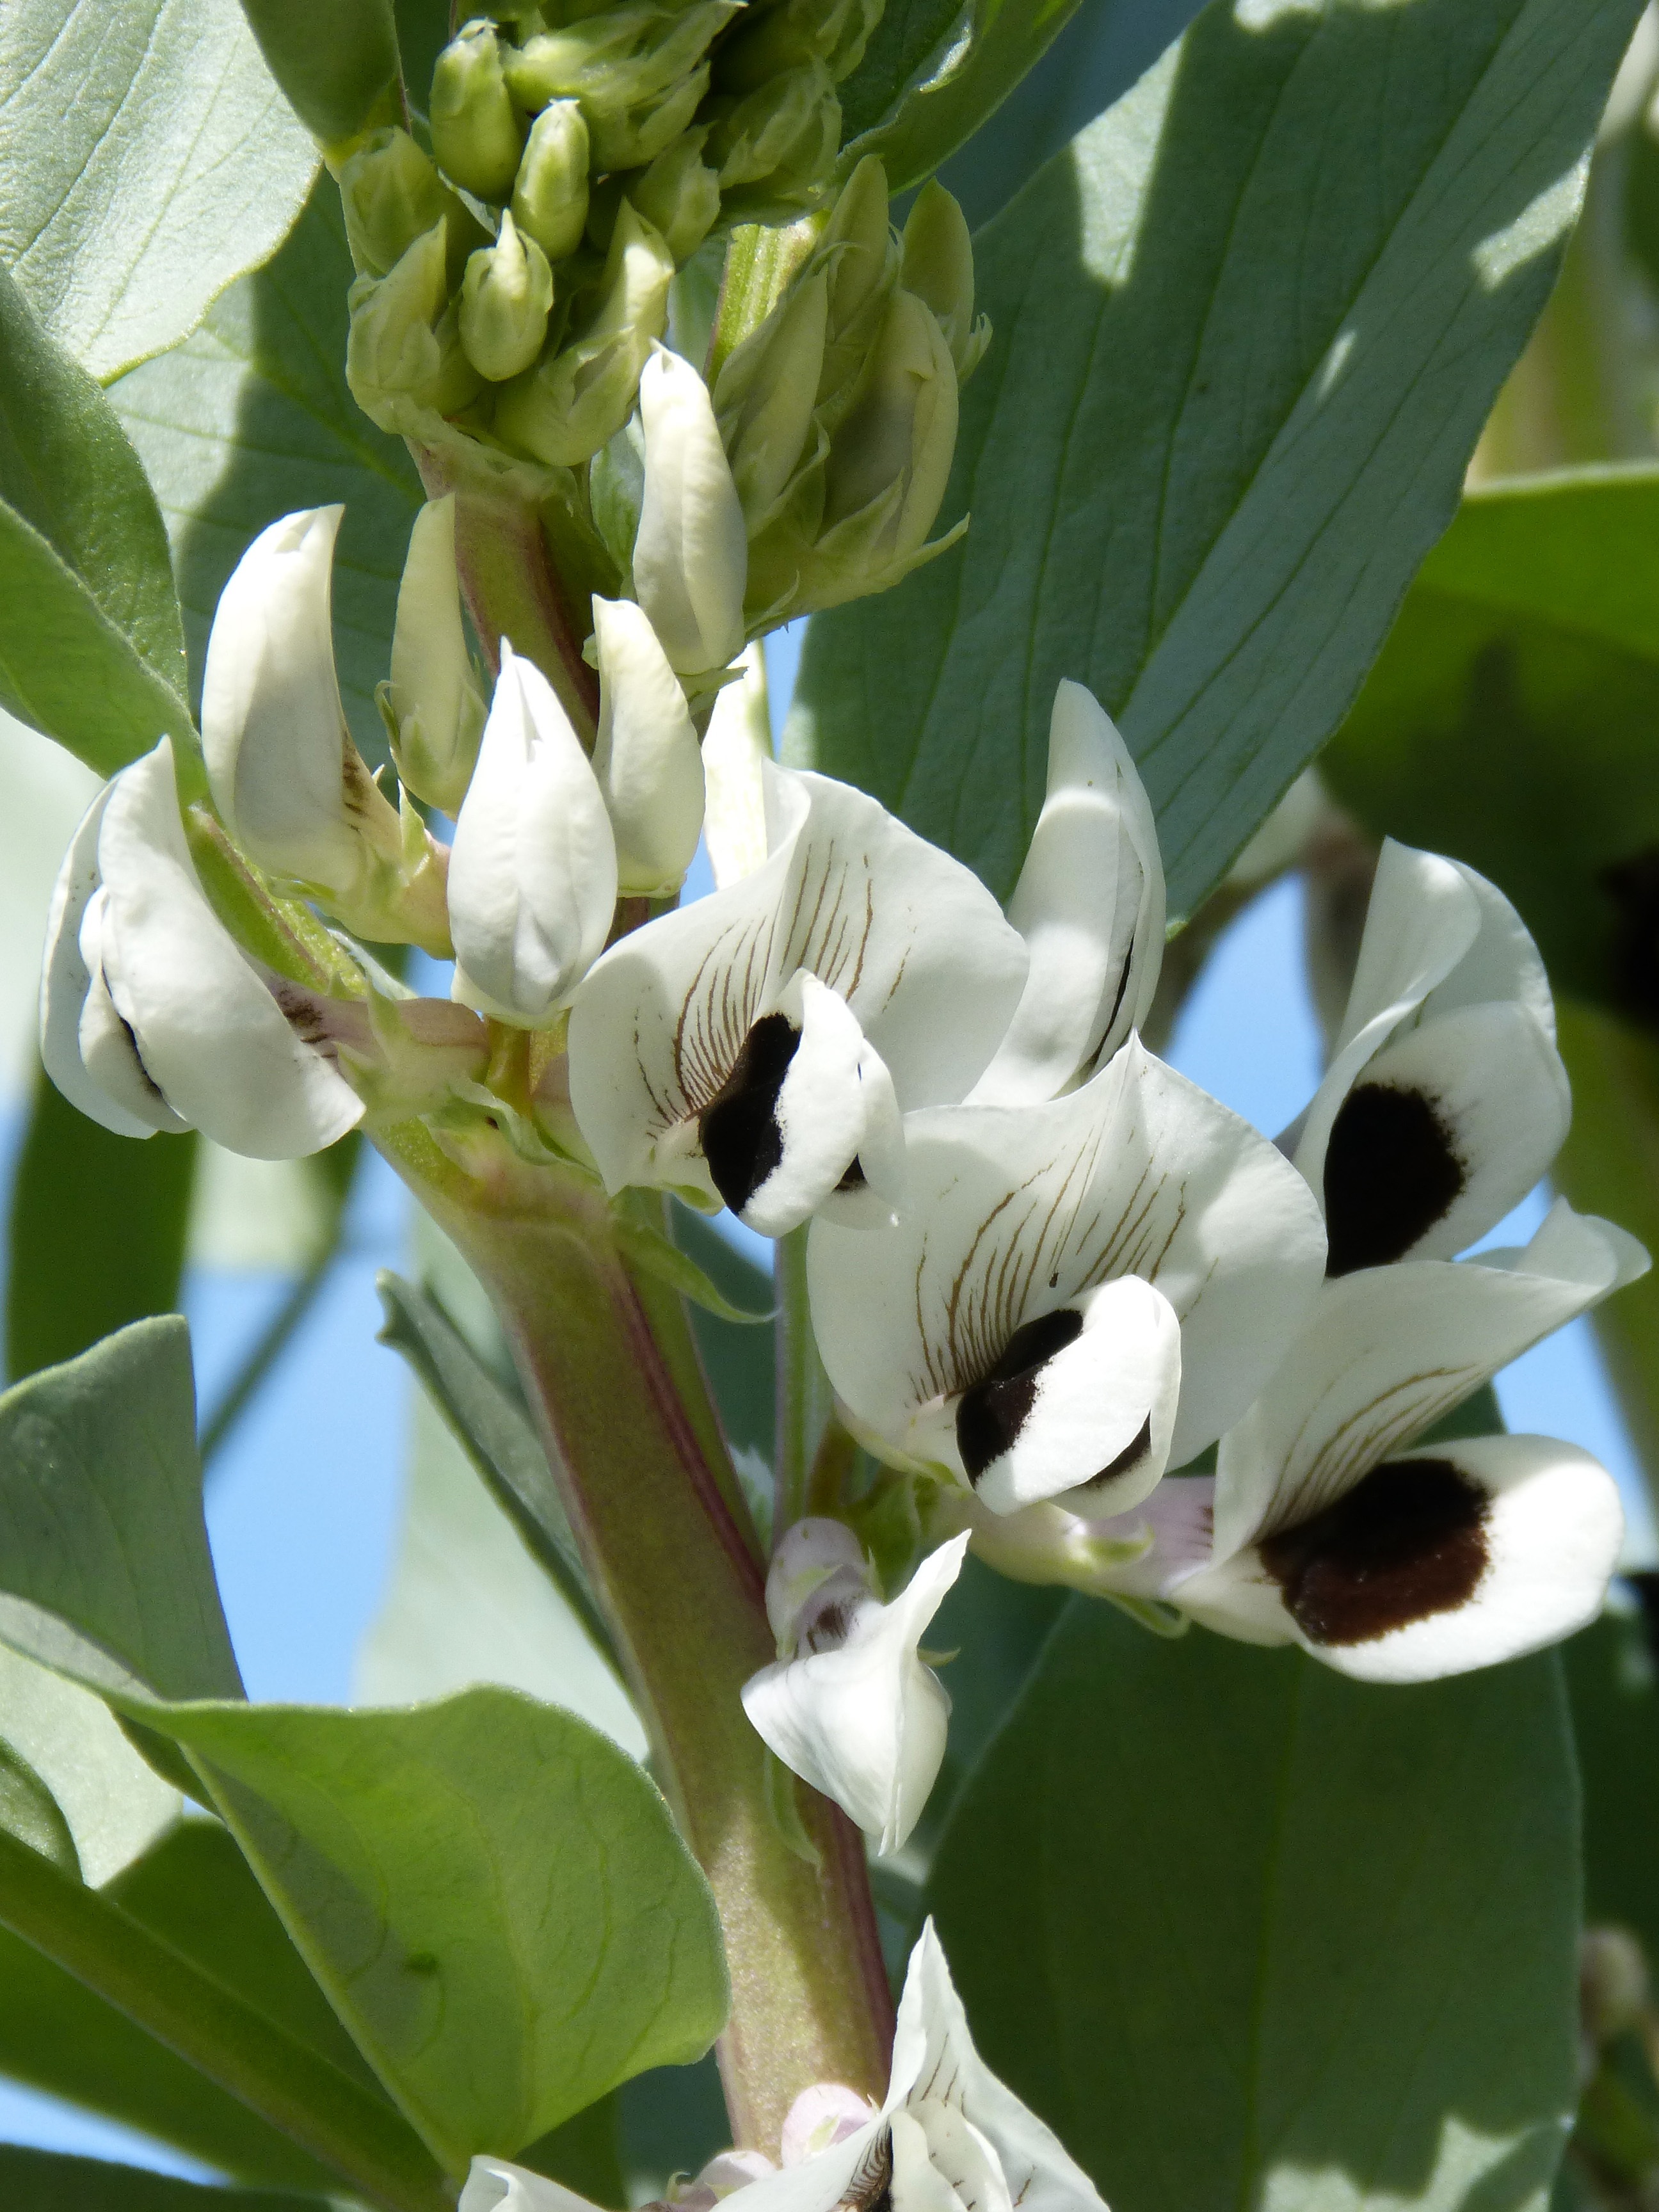
blossom, plant, flower, produce, insect, botany, flora, wildflower, shrub, bee, beans, jasmine, flowering plant, land plant, habera